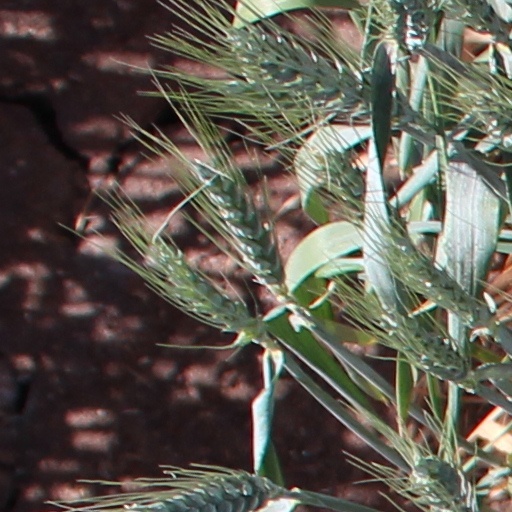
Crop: wheat